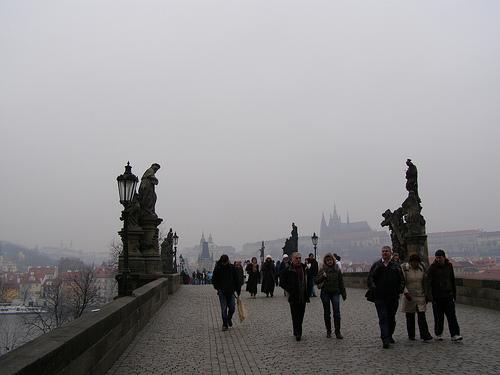
Weather: foggy or hazy